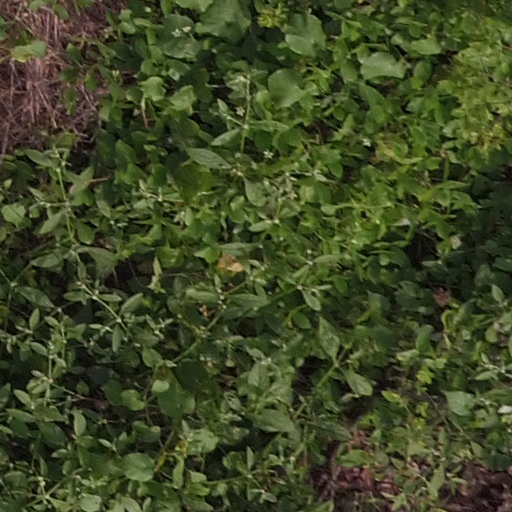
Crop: maize; corn